List of mantis genera and species

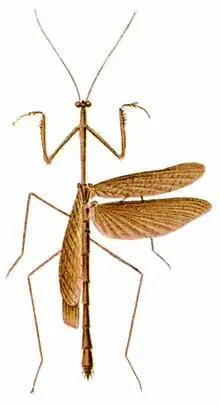
"Thesprotia infumata"

These species are sometimes known as the Asian bark mantises.